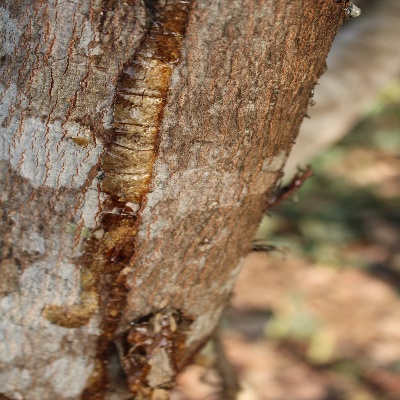
Crop: Cashew
Condition: gumosis